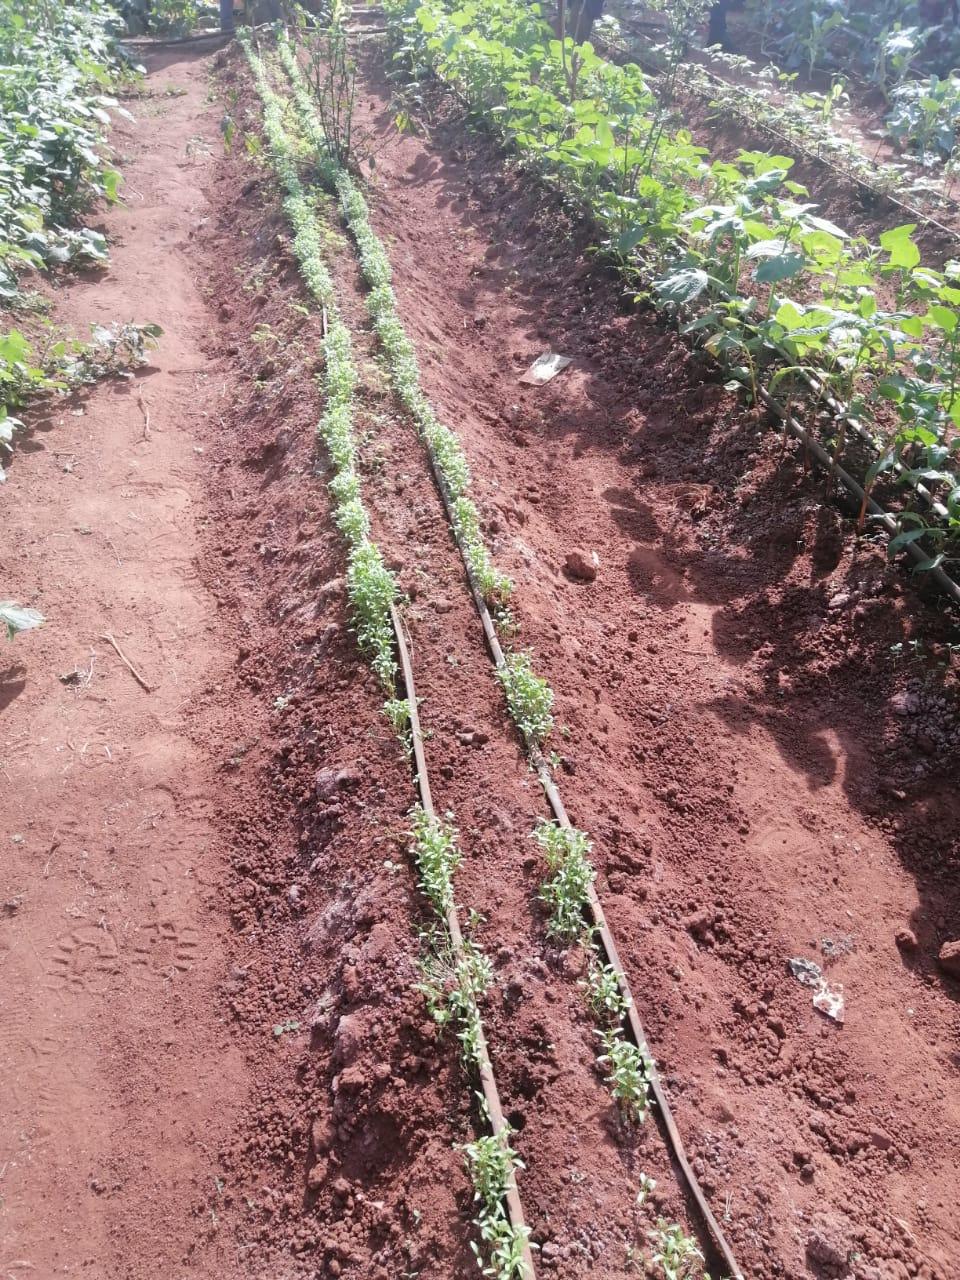
Mazao yaliyooteshwa na kupangiliwa katika safu za kiwima, chini ya mazao hayo kuna mipira mirefu ya rangi nyeusi inayosaidia katika shughuli za umwagiliaji, mipira hii hutoa maji kwa njia ya matone na humpunguzia mkulima gharama ya kutegemea mvua kwaajili ya shughuli ya umwagiliaji.